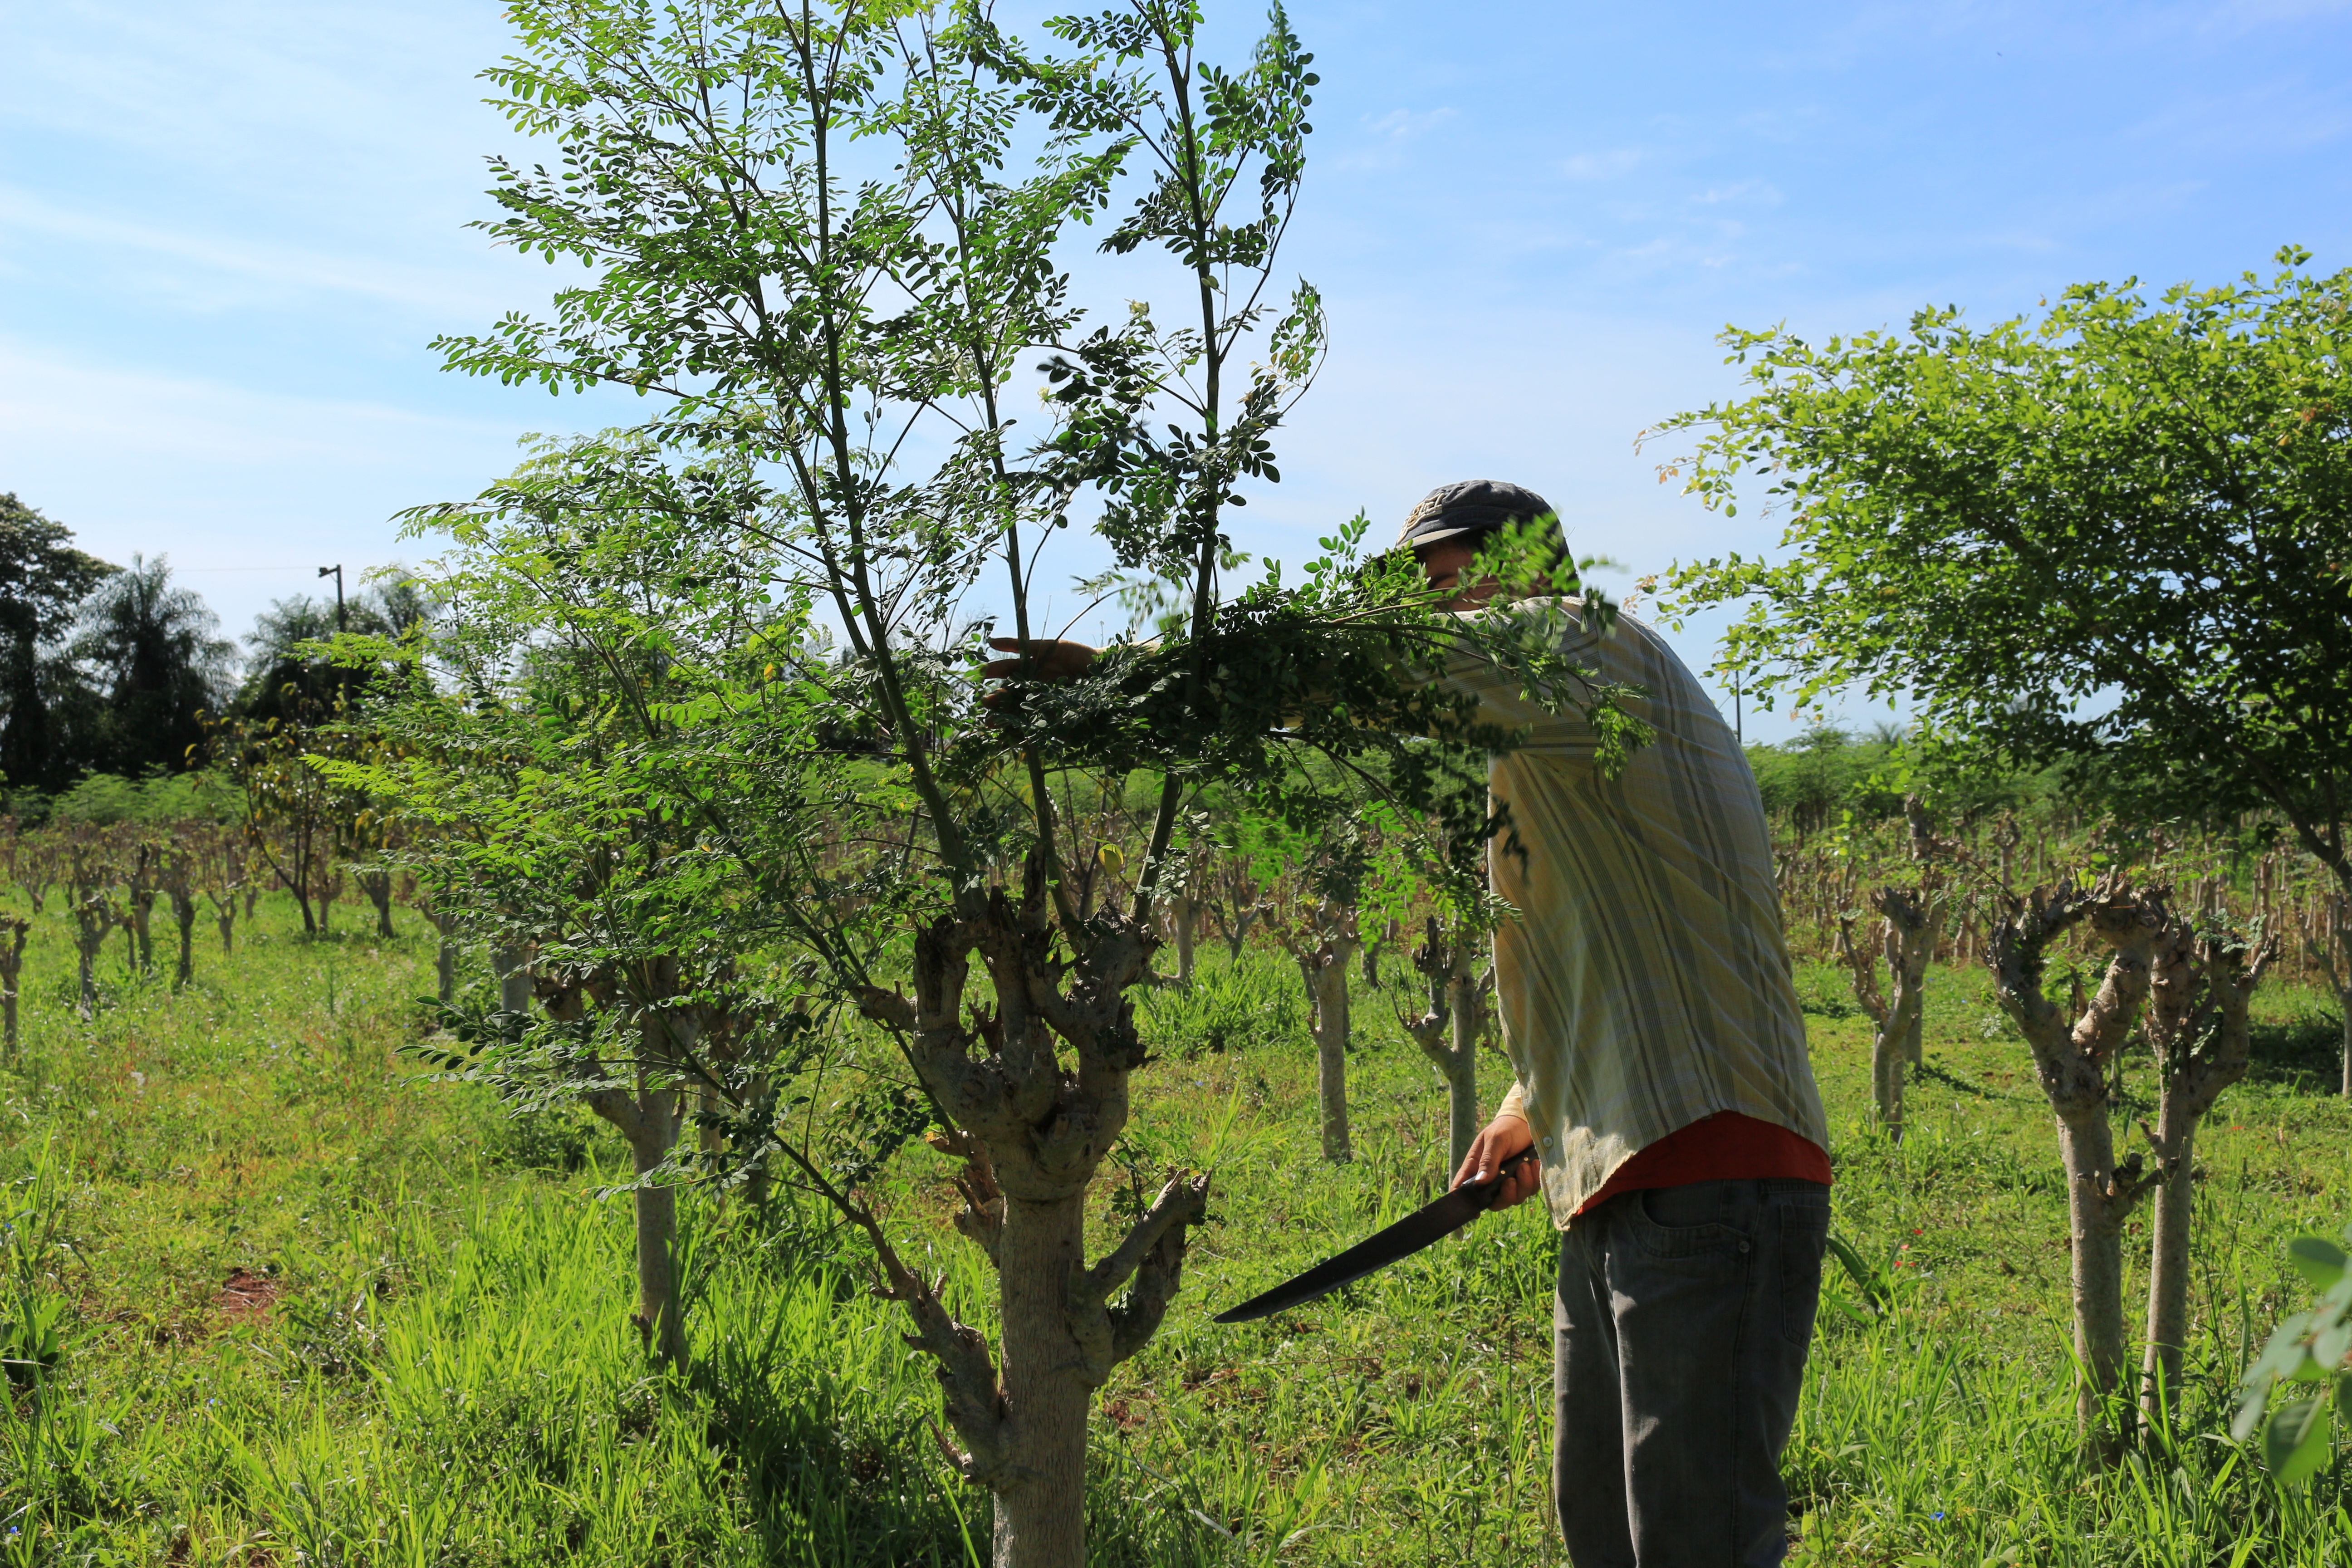
tree, forest, plant, jungle, agriculture, savanna, farmer, worker, rainforest, habitat, ecosystem, natural environment, woody plant